Billy Argyros

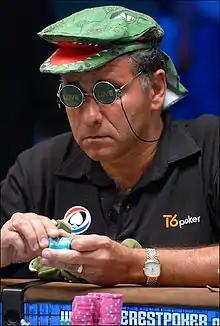
Billy Argyros at the 2008 World Series of Poker

Billy Argyros, commonly referred to as Billy the Croc or The Croc, is a Greek Australian Gambler & Australian Poker Hall of Fame Member.